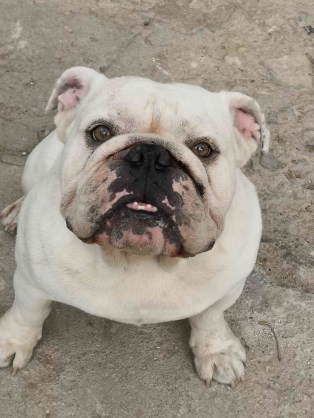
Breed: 1121-n000002-French_bulldog